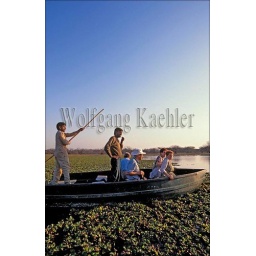
India, bharatpur national park, bird sanctuary, tourists in boat